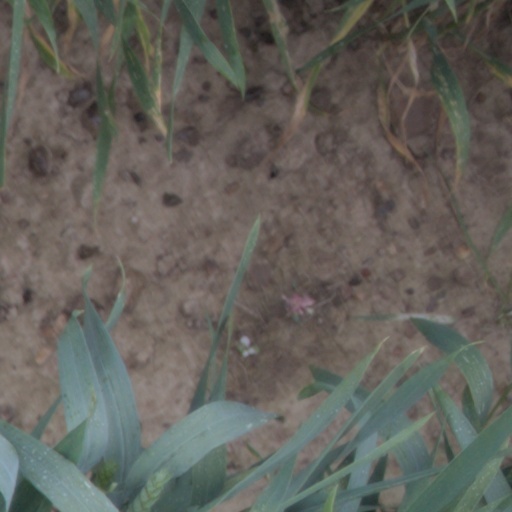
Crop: wheat